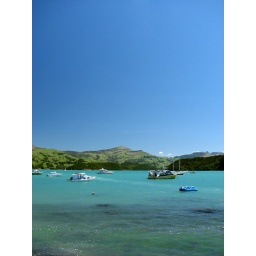
Boats bobbing blithefully beneath a big blue sky